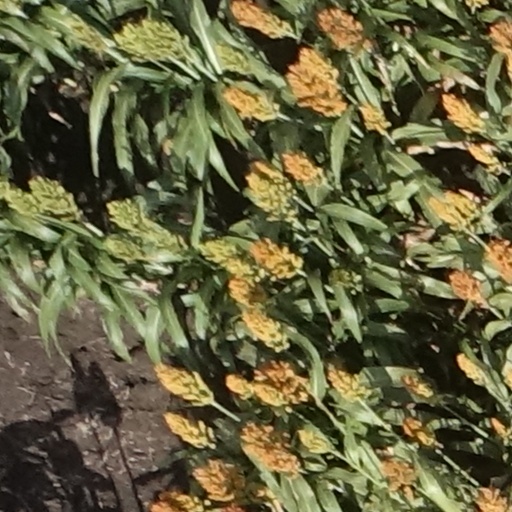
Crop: sorghum